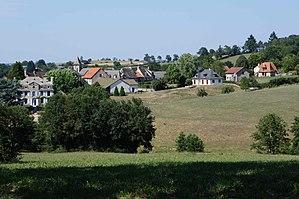
Vue du village de Omps (Cantal, Auvergne)
Omps est une commune française située dans le département du Cantal, en région Auvergne-Rhône-Alpes. C'est de ce village que provient le nom de famille Domps.